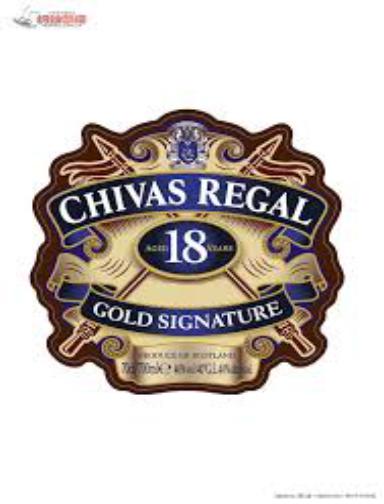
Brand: CHIVAS
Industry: Food